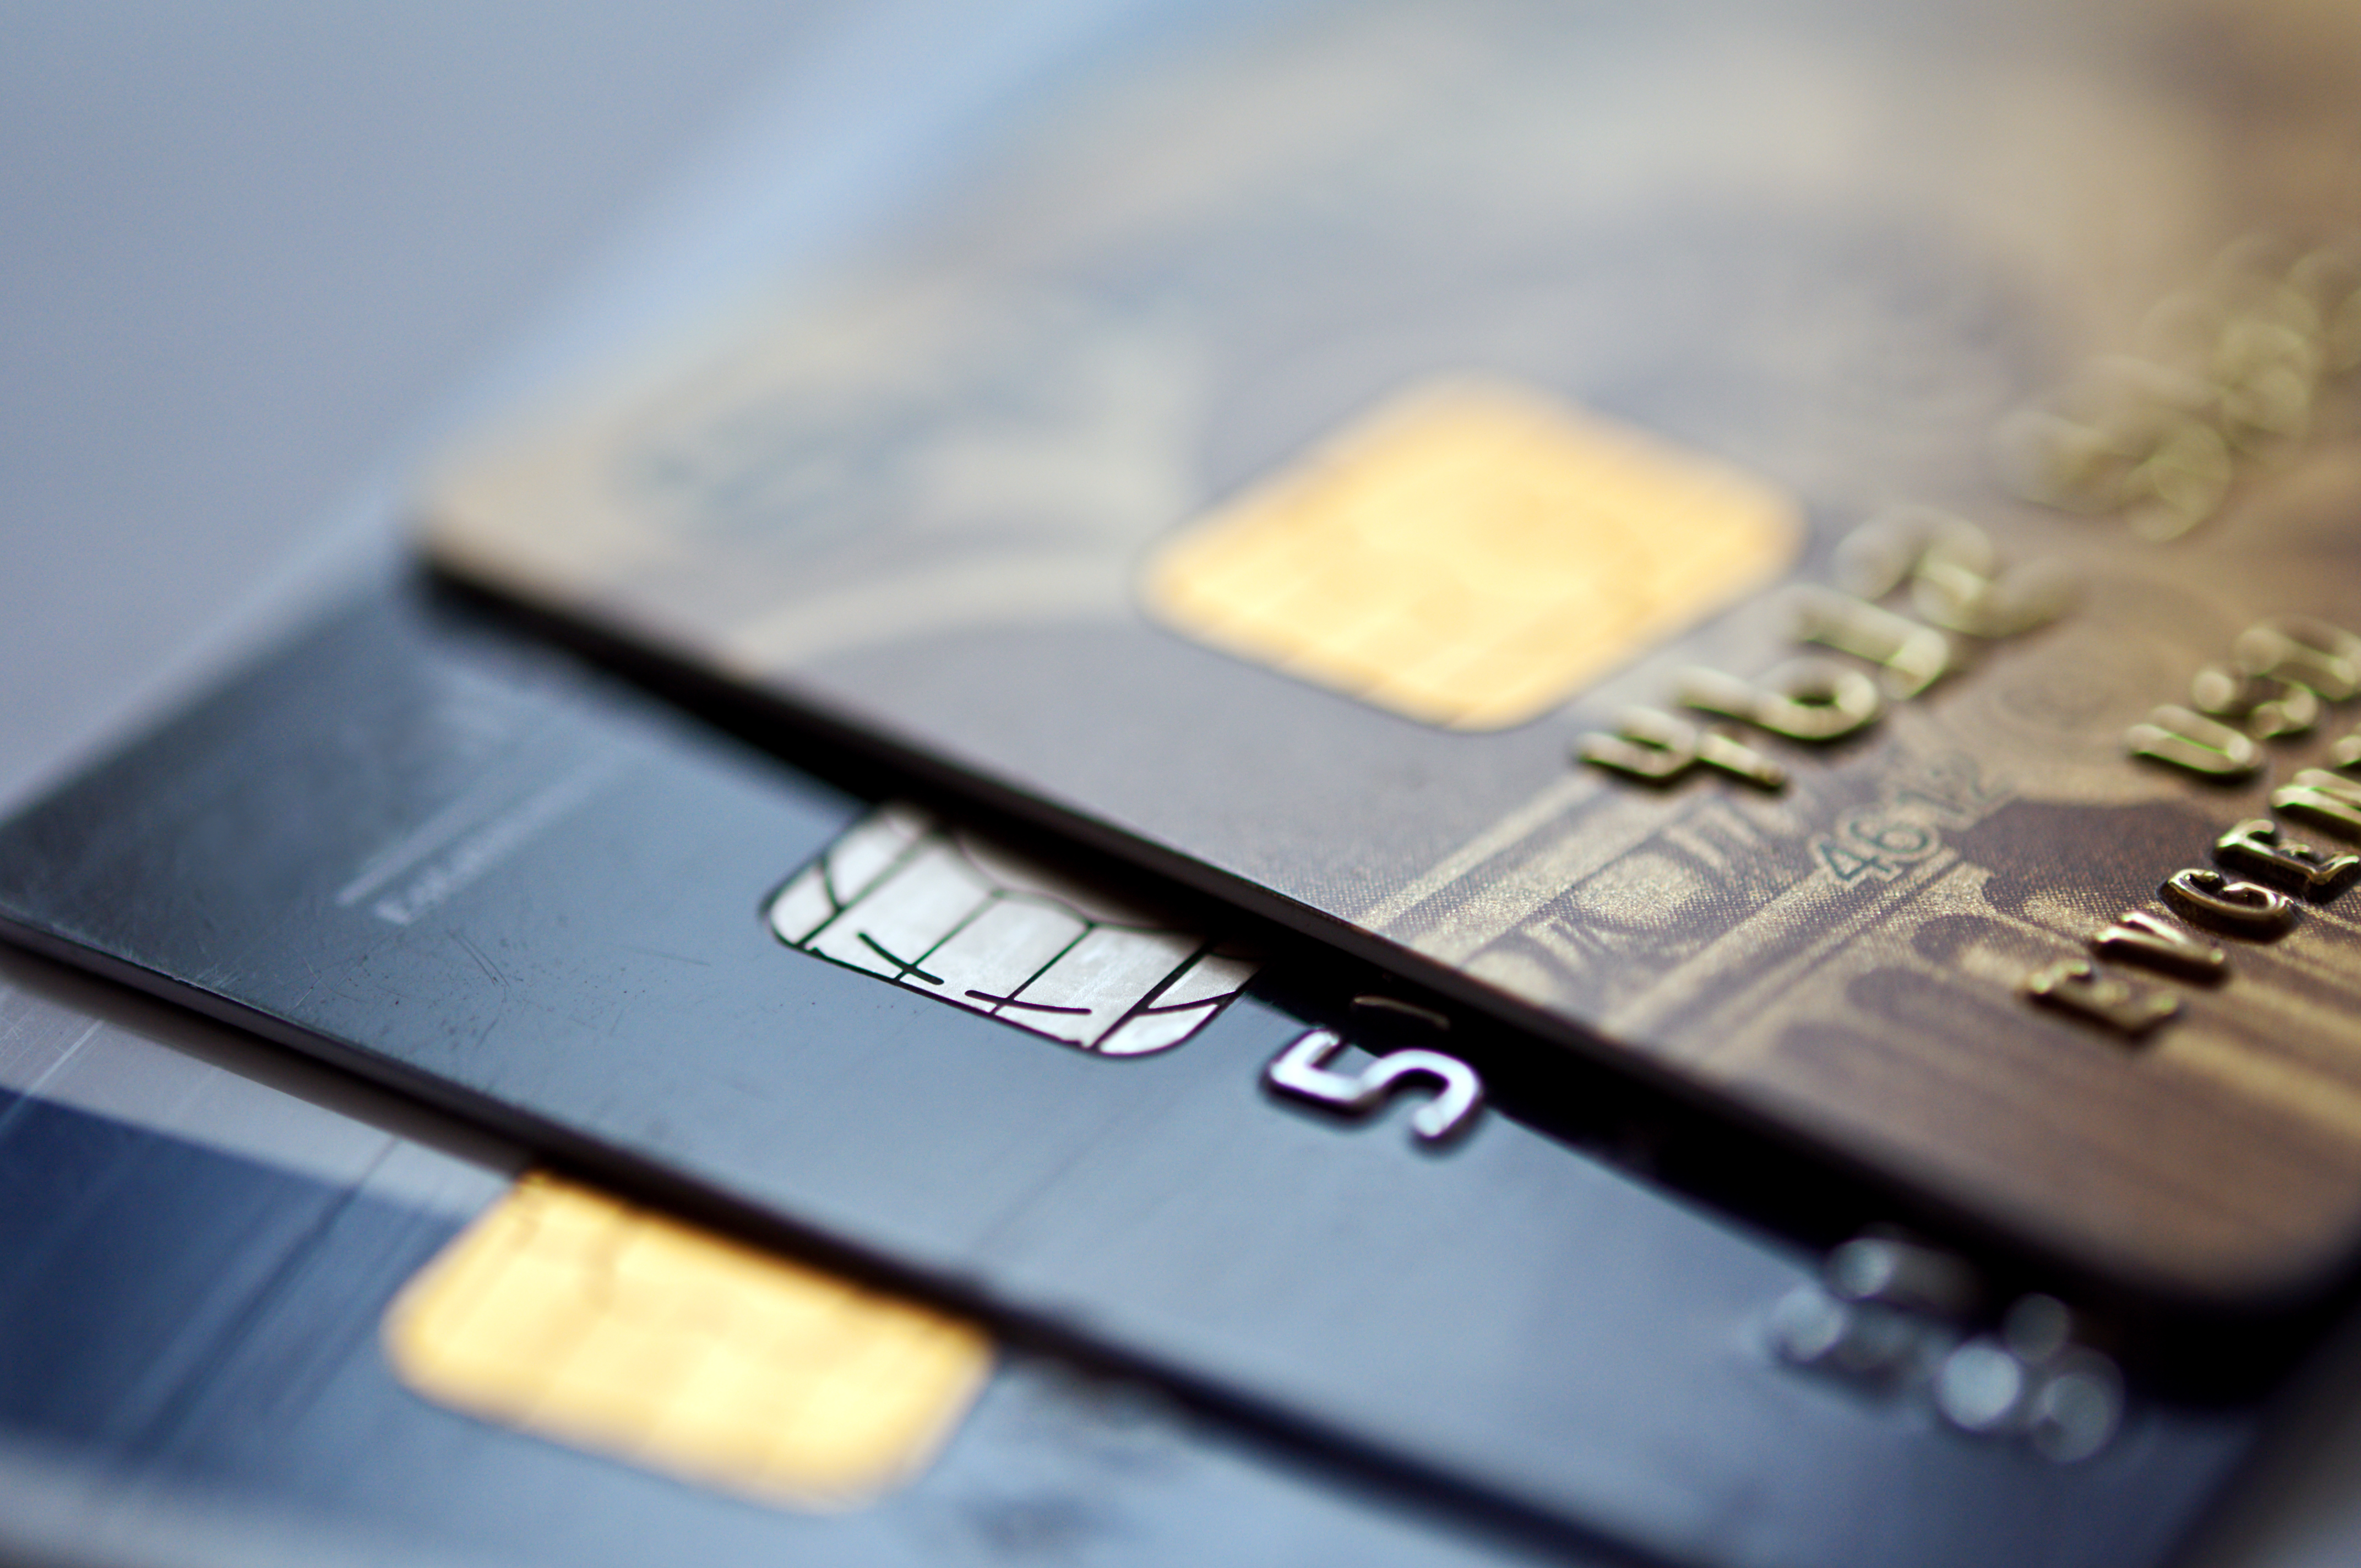
credit, gadget, communication device, office equipment, font, electronic device, electric blue, metal, portable communications device, macro photography, electronic engineering, audio equipment, credit card, electronic component, mobile device, multimedia, cameras optics